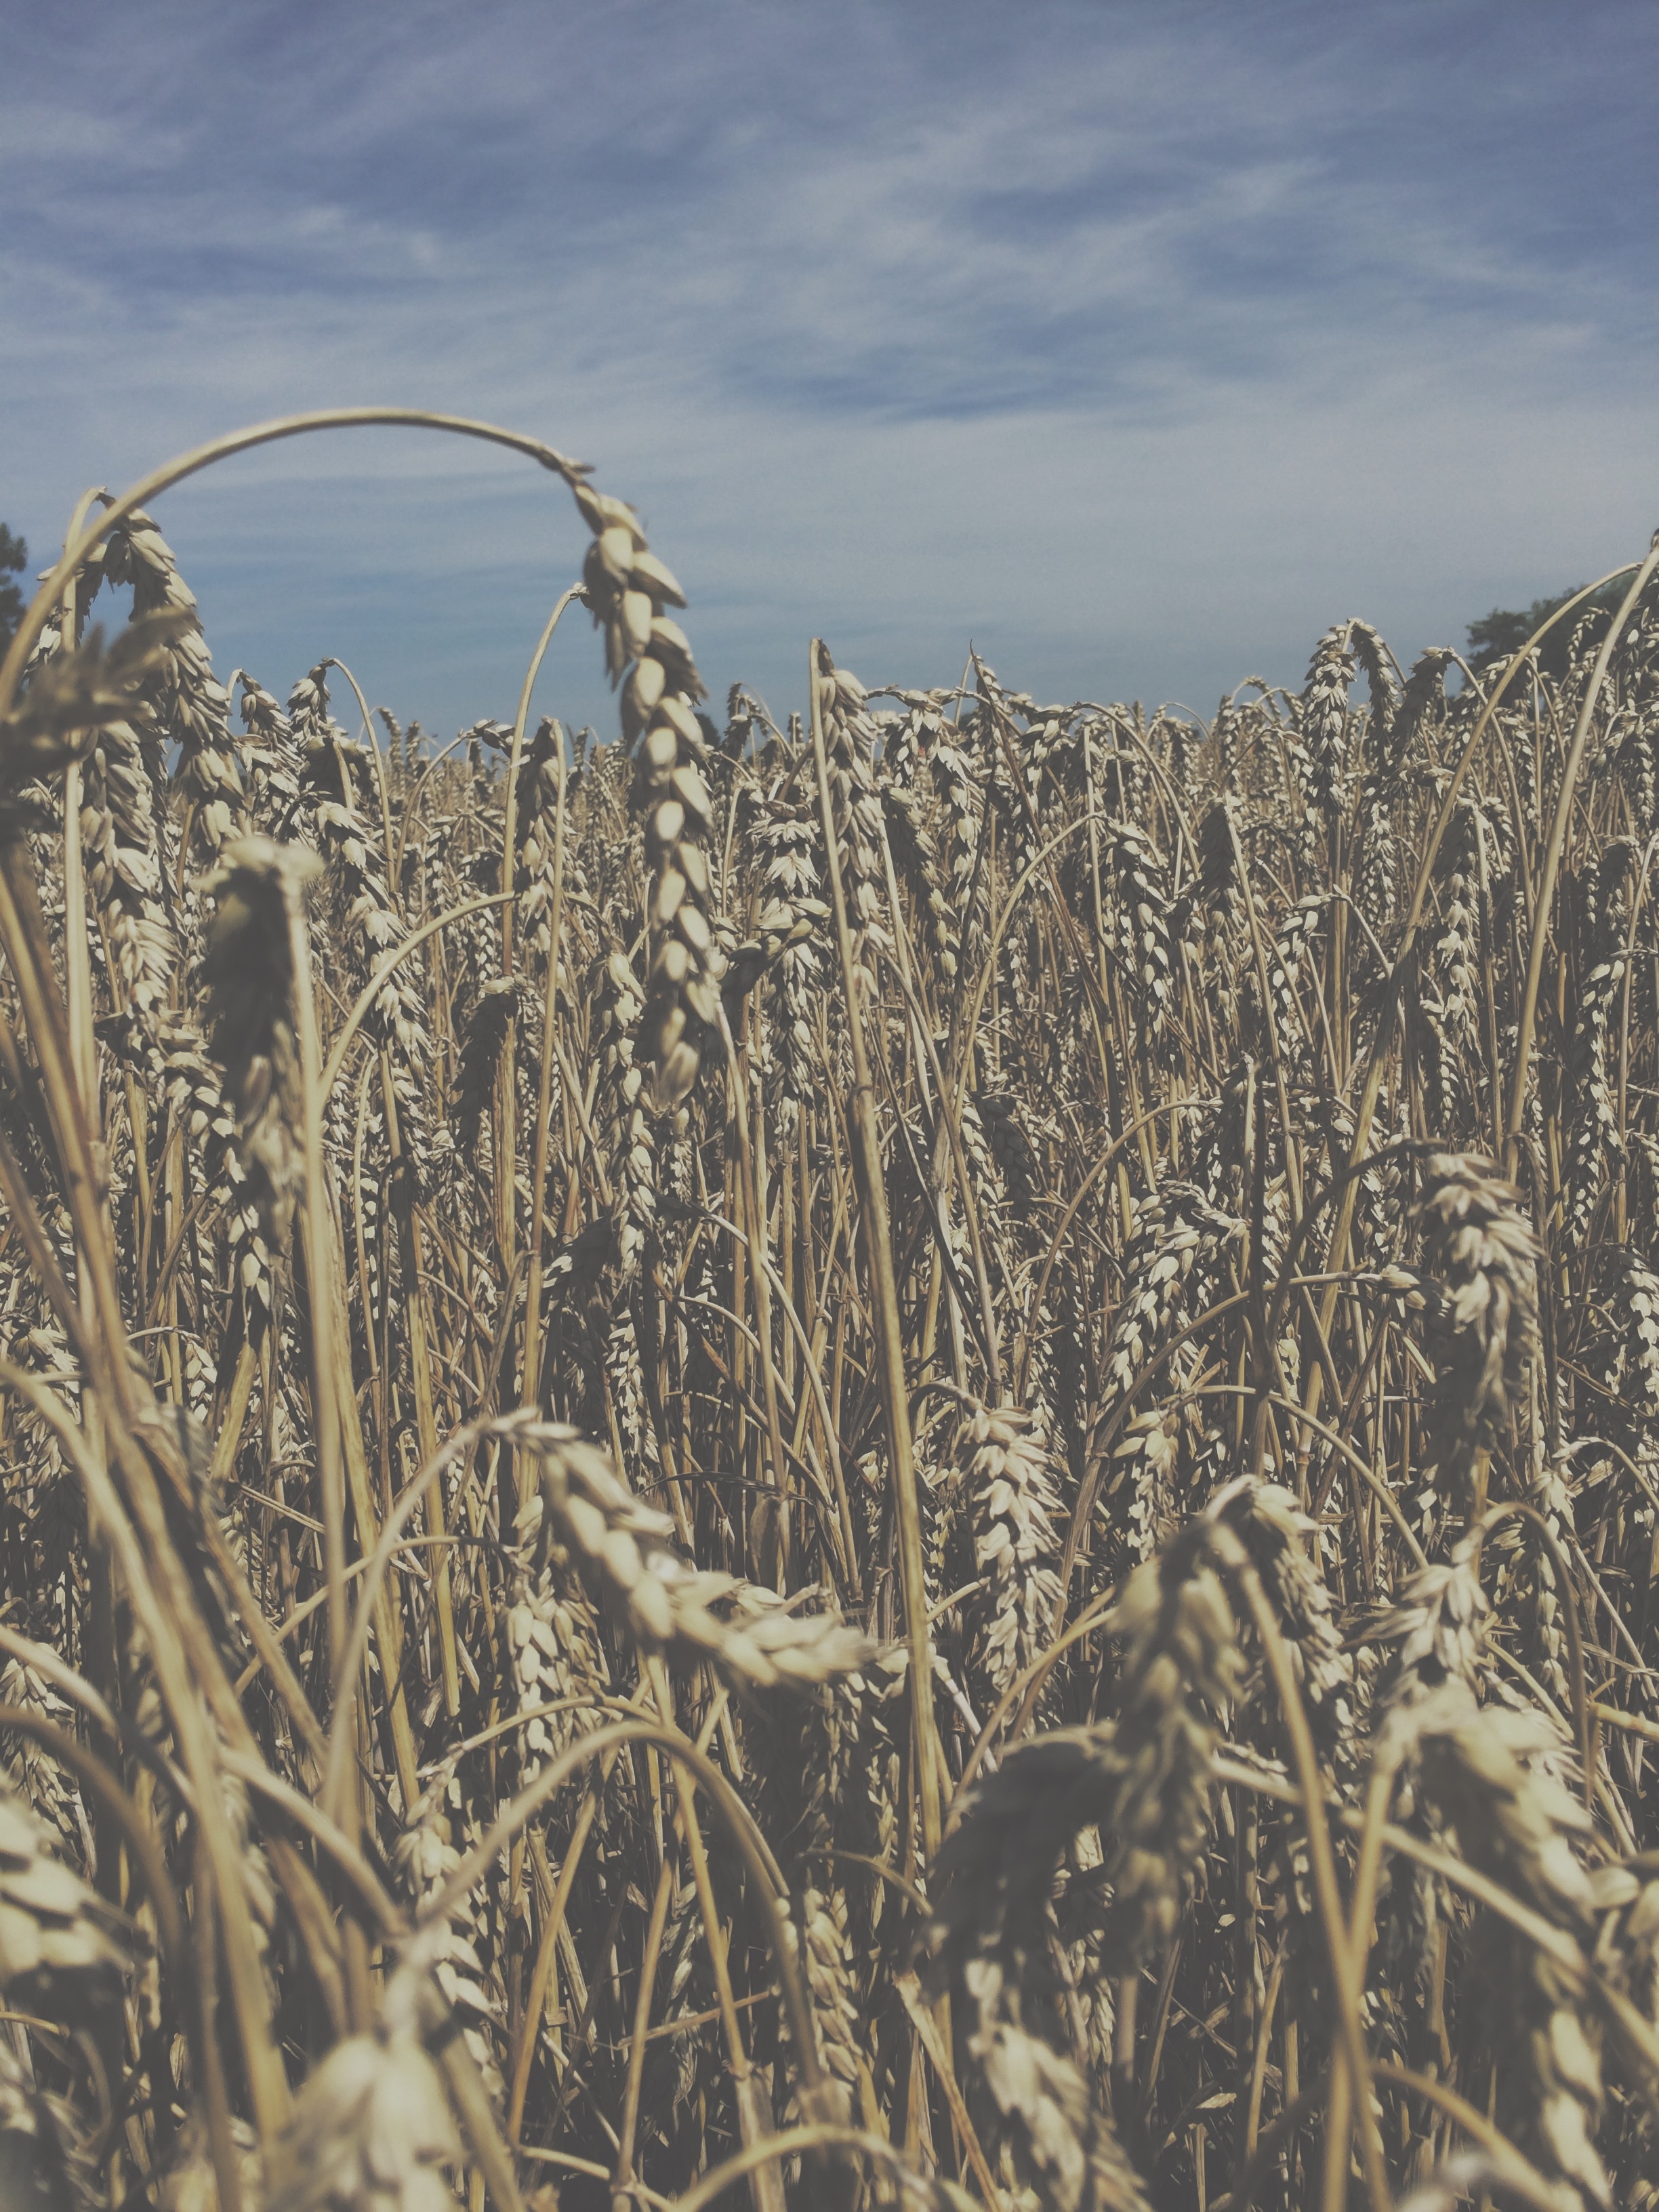
landscape, nature, grass, plant, sky, field, wheat, grain, prairie, countryside, air, photo, summer, food, green, crop, pasture, corn, soil, agriculture, holland, rye, nice, outdoor life, flowering plant, commodity, grass family, land plant, phragmites, food grain, mias